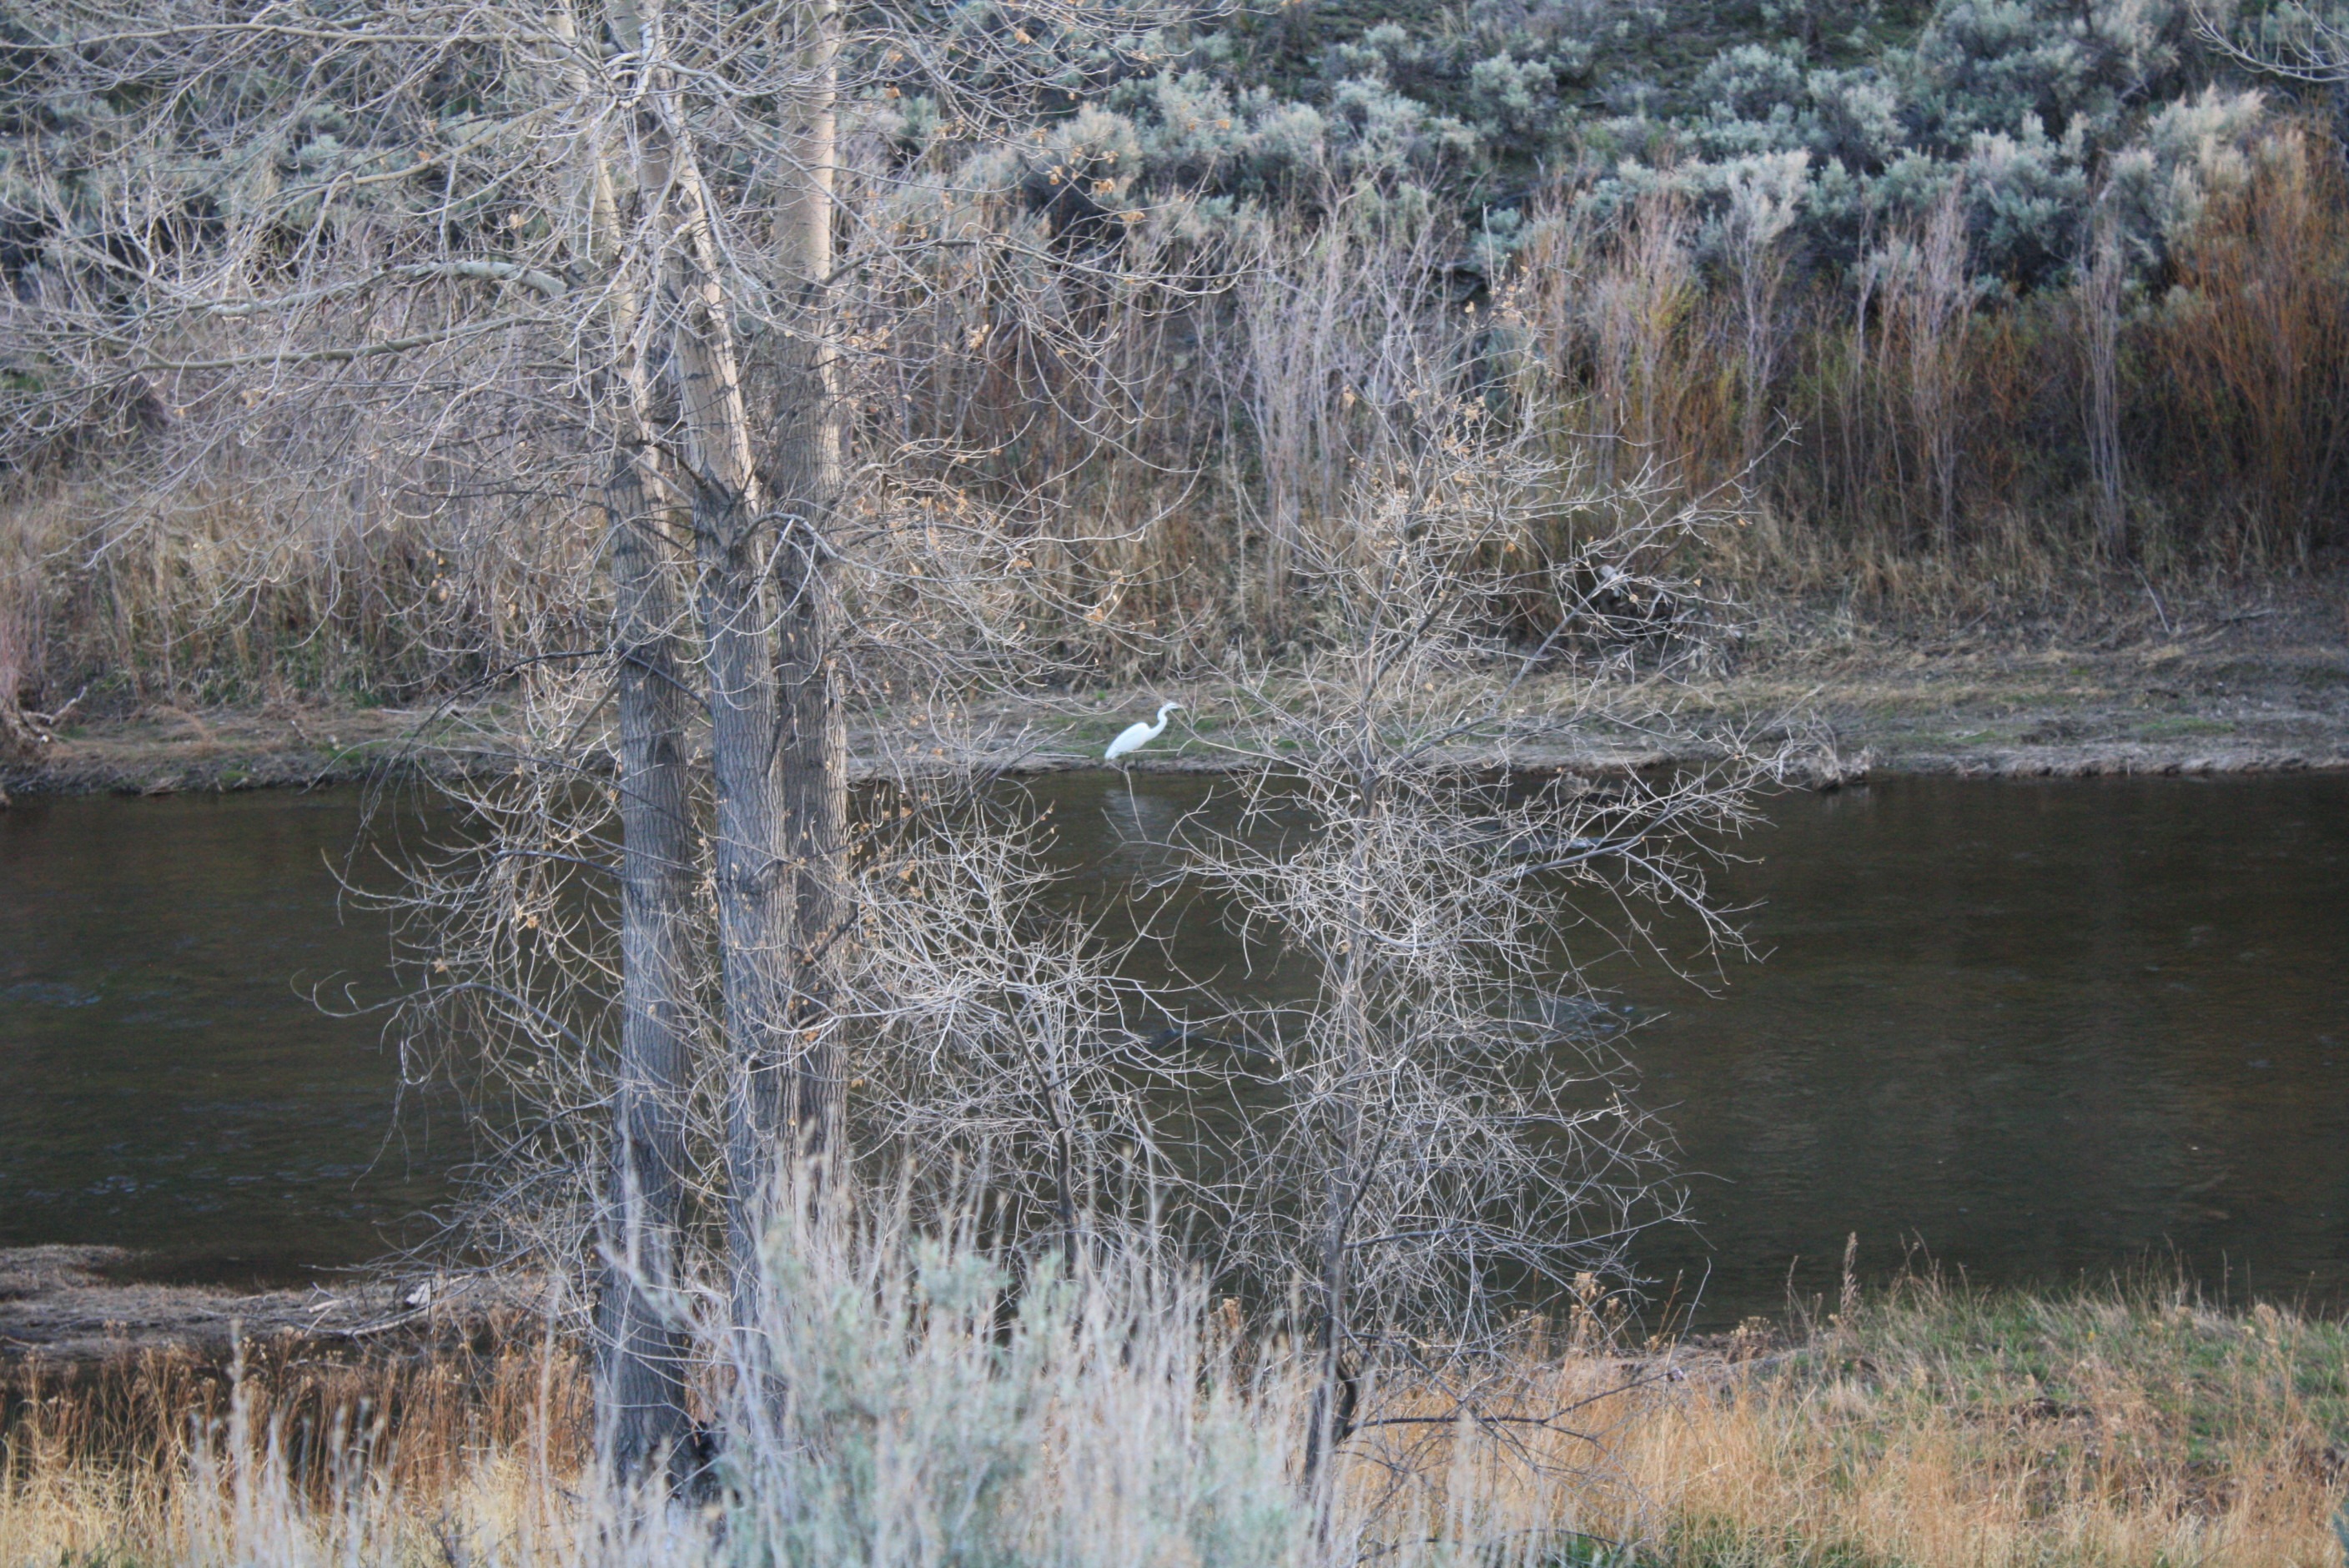
landscape, tree, water, nature, grass, outdoor, marsh, swamp, wilderness, lake, frost, river, land, pond, wildlife, wild, environment, stream, reflection, tranquil, scenic, natural, scenery, wetland, bog, nevada, habitat, ecosystem, natural environment, atmospheric phenomenon, grass family